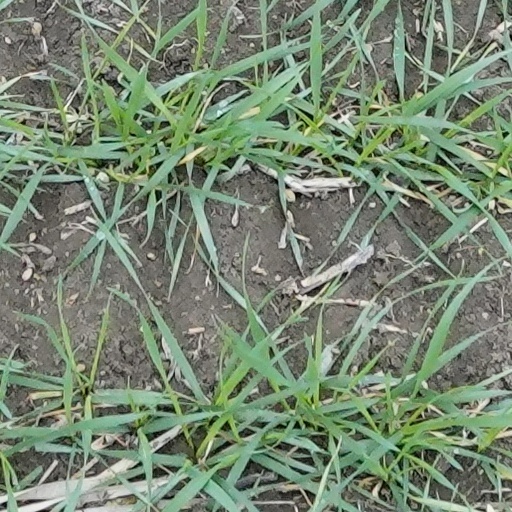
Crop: wheat